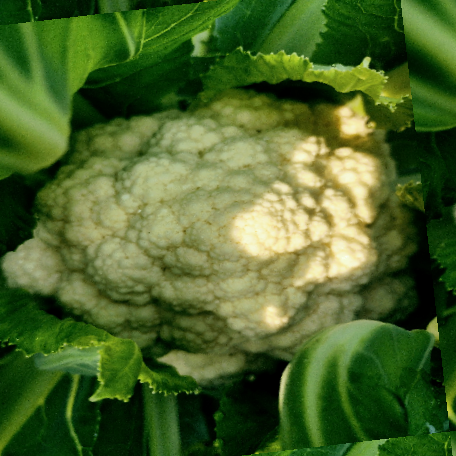
Label: Disease Free